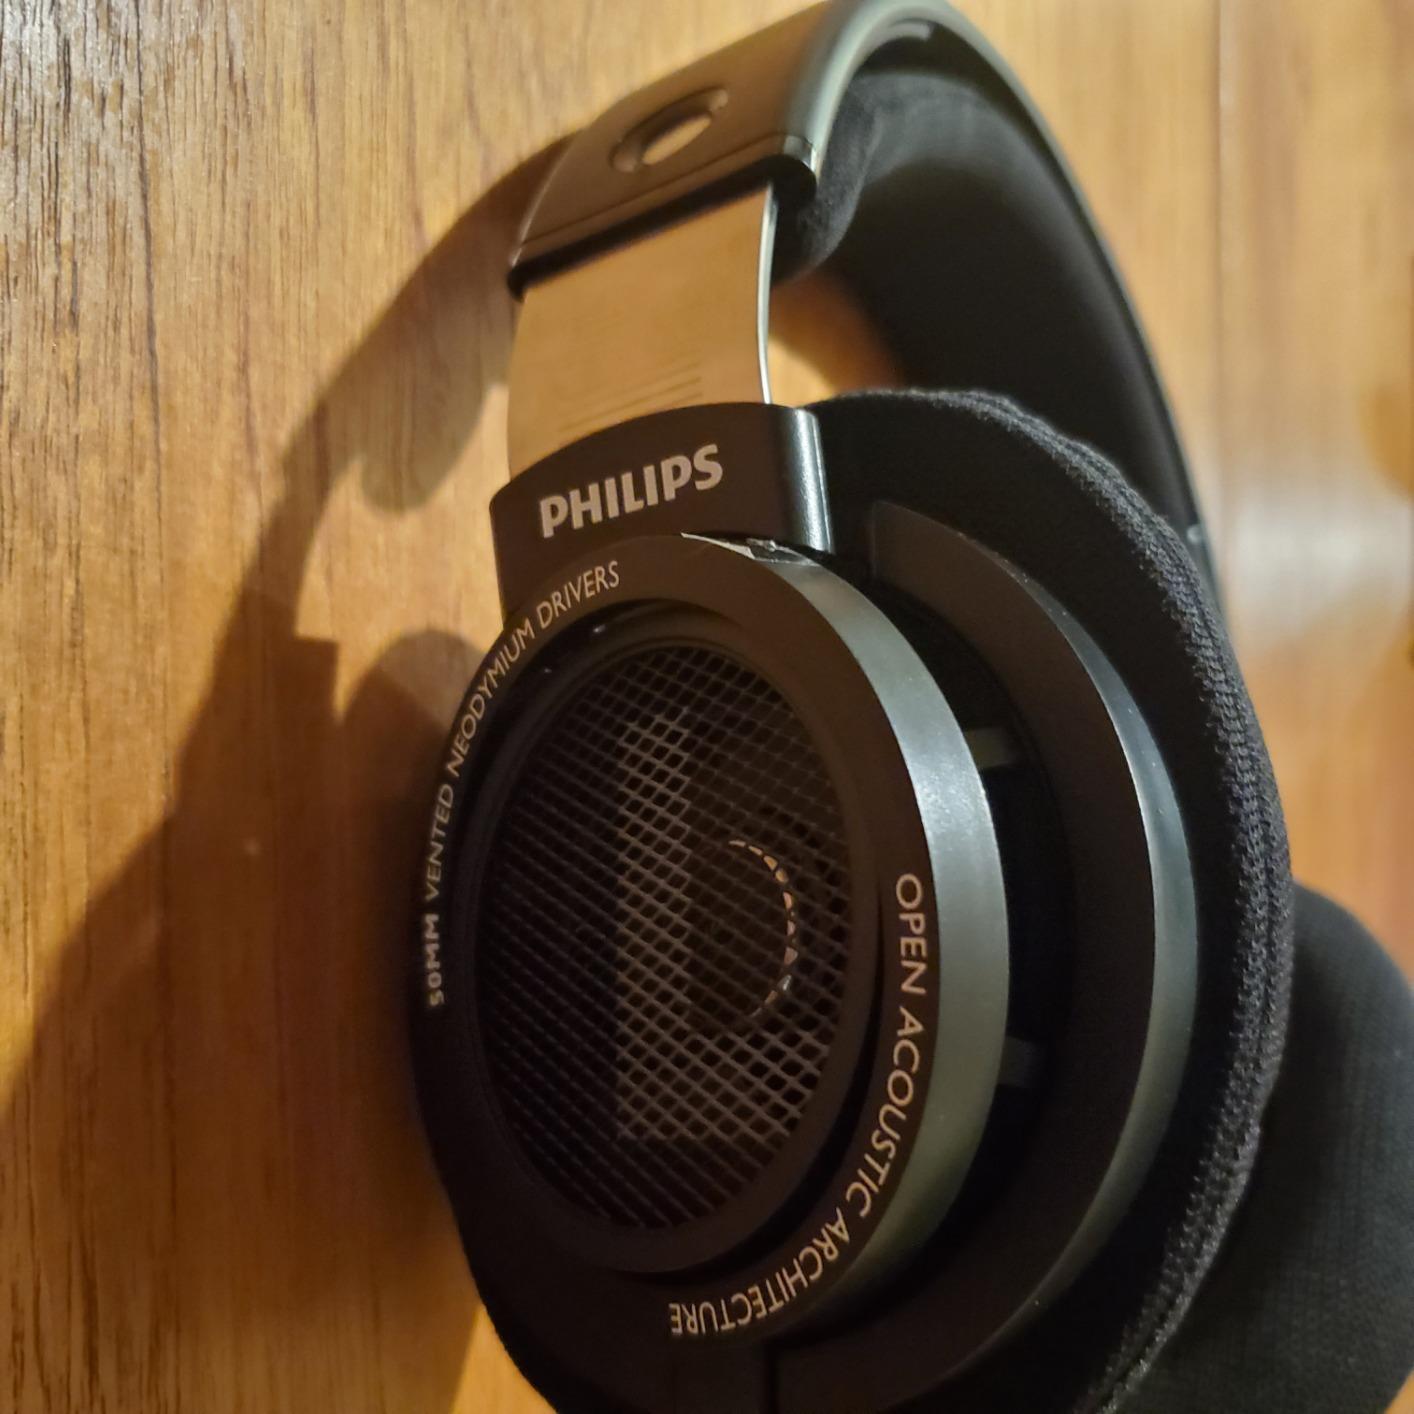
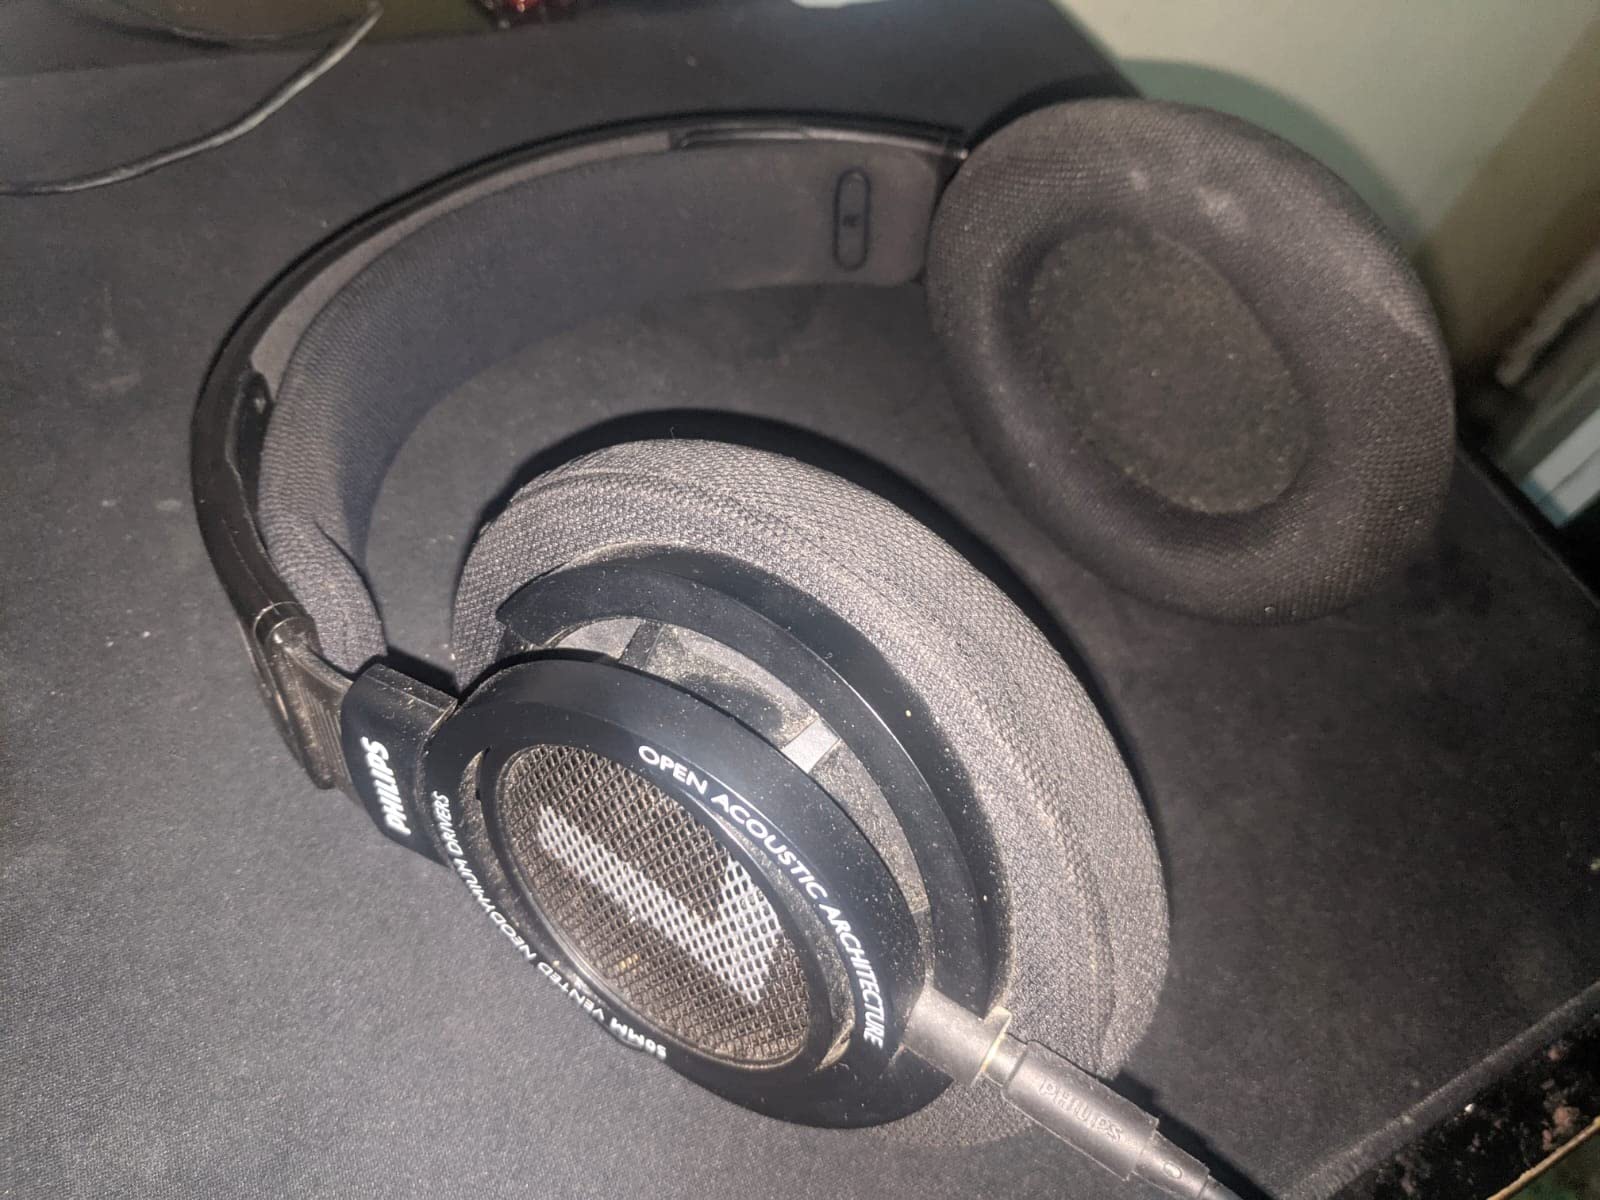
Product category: headphones
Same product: yes